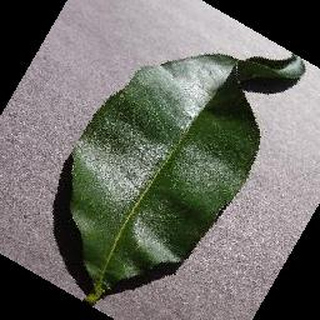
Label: healthy_peach